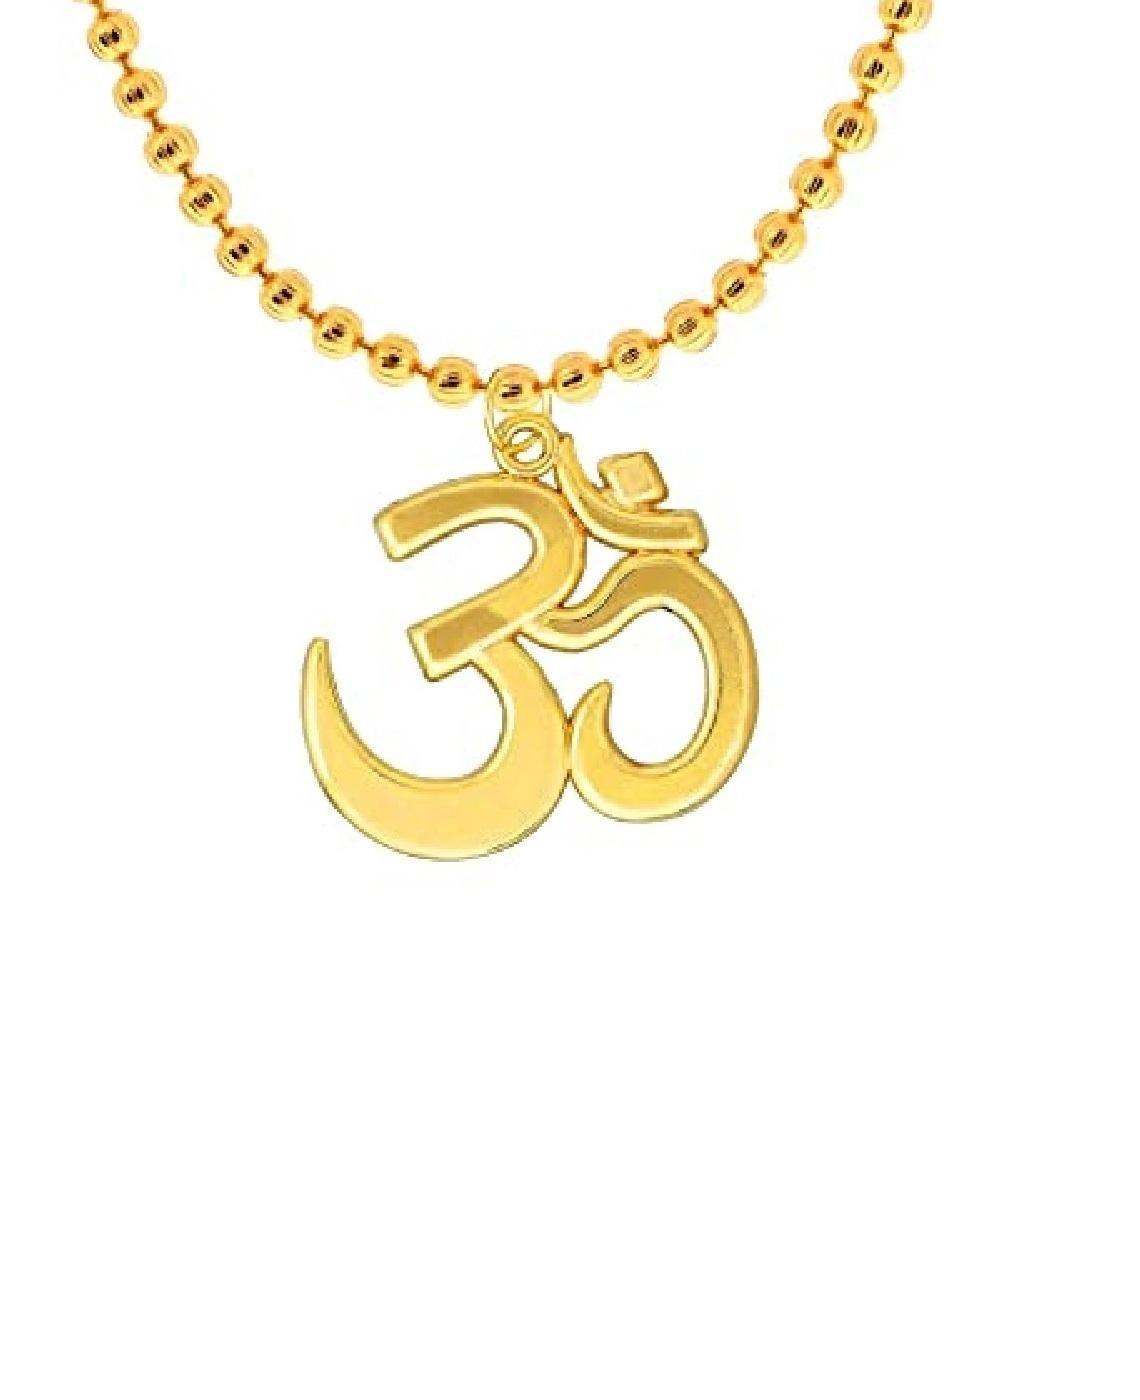
Jaipur Gemstone Gold plated Traditional OM Pendant beautiful pendant for Man and Woman
Type: Necklaces & Pendants
Brand: JAIPUR GEMSTONE
Price: Rs. 850
Jaipur Gemstone Gold plated OM Pendant beautiful pendant for Man and Woman Traditional Om Pendant Unbreakable thick and very attractive Gold Plated Pendant for calm and happiness in life. OM bring calm and composure in life. Suitable for everyday use in both office and home. Traditional Indian religious Om locket  And Om symbol pendant.